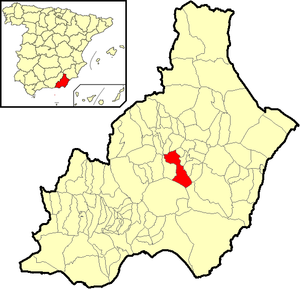
Tahal est une commune de la province d'Almería, Andalousie, en Espagne.